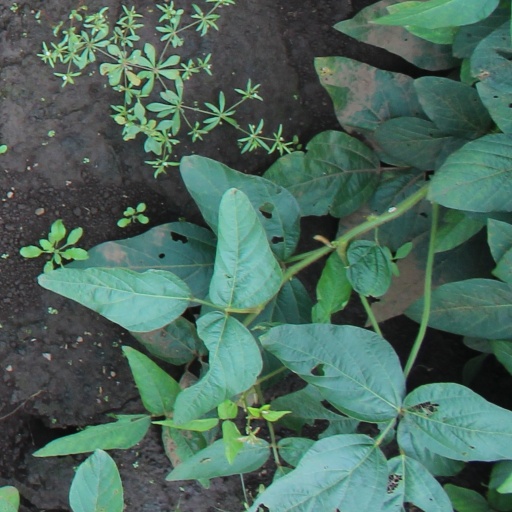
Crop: soybean